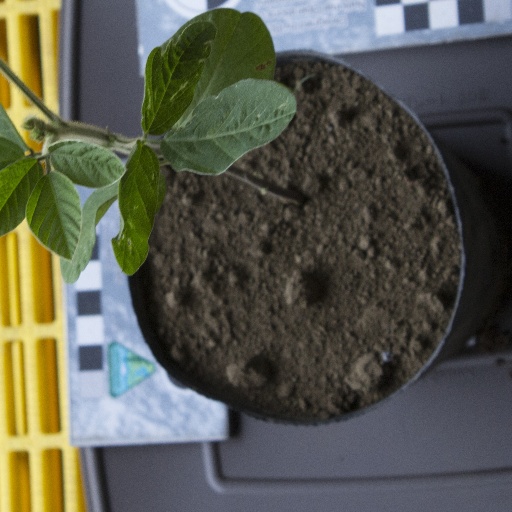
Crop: soybean